1960s in music

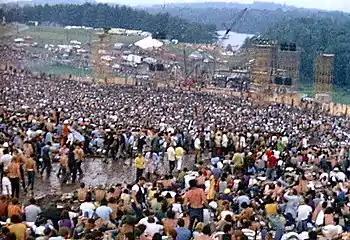
Woodstock Festival, August 1969

By the end of the decade, the Nashville Sound became more polished and streamlined, and became known as "countrypolitan." Tammy Wynette, Glen Campbell, Dottie West and Charley Pride were among the top artists adopting this style. While George Jones — by the early 1960s one of country music's most consistent hitmakers — also recorded countrypolitan-styled music, his background remained pure honky tonk, singing of heartbreak and loneliness in many of his songs. Also, Marty Robbins proved to be one of the genre's most diverse singers, singing everything from straight-ahead country to western to pop to blues ... and even Hawaiian.